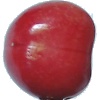
Label: Cherry 2